Dren McDonald

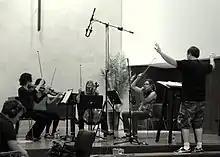
Dren McDonald conducting The String Arcade during a recording session in 2013 in Oakland, CA.

In 2014, McDonald created the musical sound design for "Elevate", Apple's pick for App of the Year in 2014. That same year he also contributed to "" Music Kits and released a fundraiser album of video game music arranged for string quartet, entitled "The String Arcade". "The String Arcade" release gave 100% of its sales and streaming revenue to Alameda Music Project (now known as Bay Area Music Project). It won an award at the Game Audio Network Guild Awards in 2015 for Best Game Music Cover/Remix.